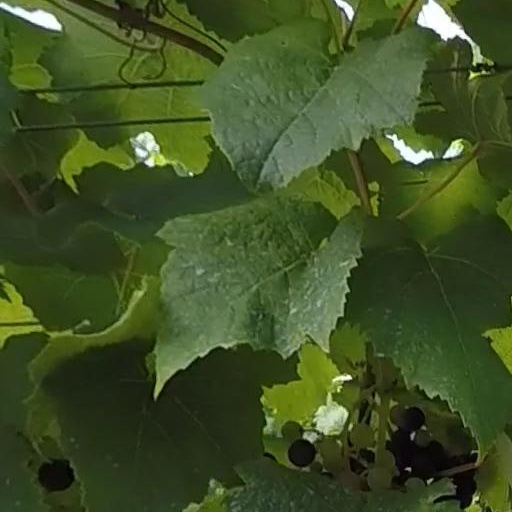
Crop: grape